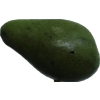
Label: green_avocado